Radoslav Brzobohatý

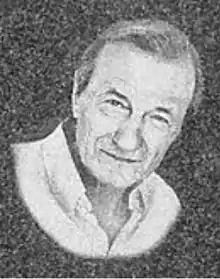
Memorial photo on Brzobohatý's grave

Radoslav Brzobohatý (13 September 1932 – 12 September 2012) was a Czech actor. He acted in film, television and theatre, portraying around 200 roles during his career.